Assassination of the Grand Duke Serge

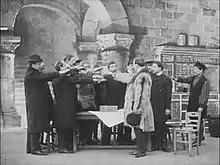
Opening shot

L'assassinat du grand-duc Serge, is a 1905 French silent short film directed by Lucien Nonguet, and distributed in English-speaking countries under the titles "Assassination of the Grand Duke Serge" and "Assassination of the King of Serbia". The film is a docudrama dramatising the re-enactment of the assassination of Grand Duke Sergei Alexandrovich of Russia that had taken place a few months before in Moscow.